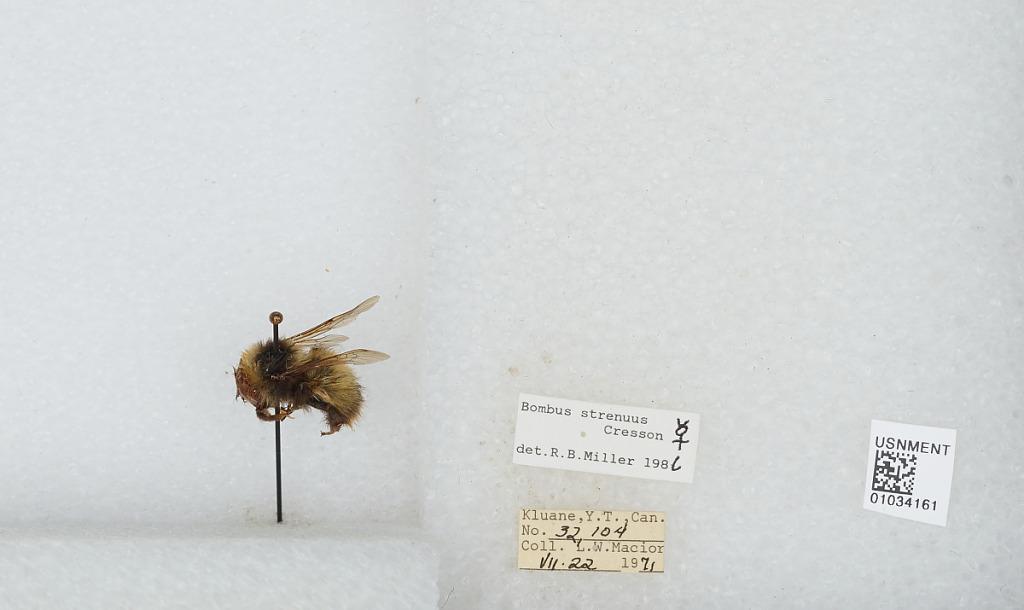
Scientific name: Bombus (Alpinobombus) neoboreus Sladen
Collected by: L. Macior
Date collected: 1971-7-22
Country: Canada
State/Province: Yukon Territory
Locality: Kluane
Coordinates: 60.75, -139.5
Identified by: Miller, R. B.